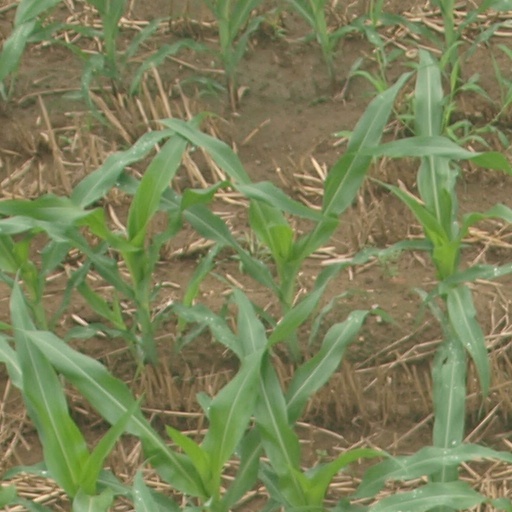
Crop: maize; corn